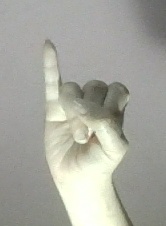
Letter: meem